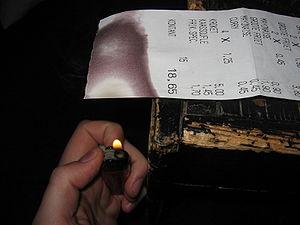
Le papier thermique est un papier de base imprégné de plusieurs couches de composants chimiques, permettant de lui conférer des propriétés thermosensibles.